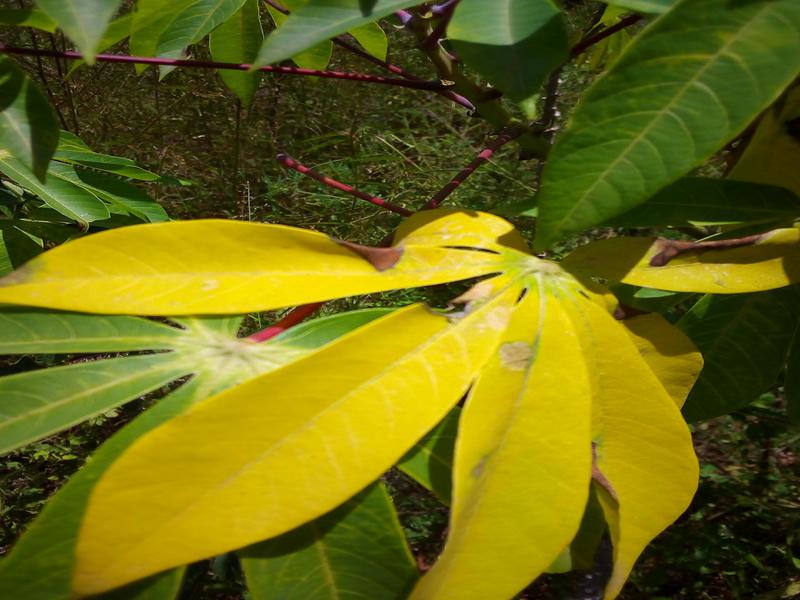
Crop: cassava
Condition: healthy